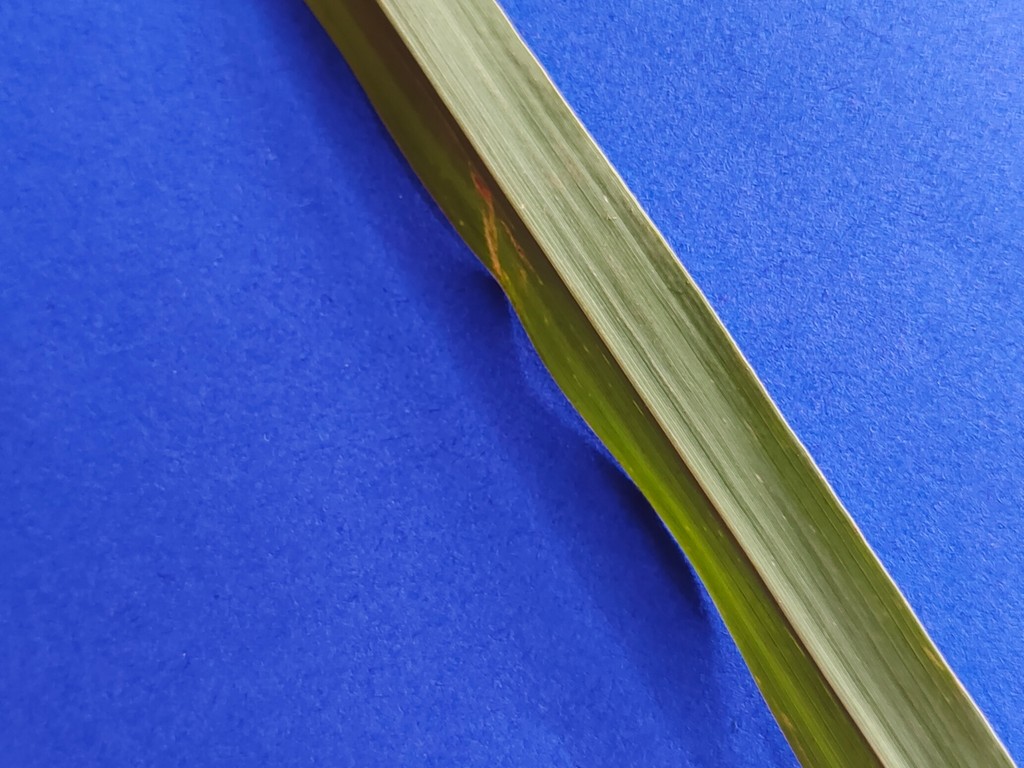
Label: Unhealthy